2014 FIFA World Cup Group D

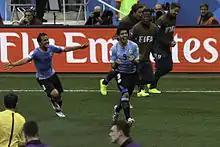
Suárez celebrating one of his goals

The two teams had met in ten previous matches, including twice in the FIFA World Cup (1954, quarter-finals: Uruguay 4–2 England; 1966, group stage: Uruguay 0–0 England). Uruguay defender Maxi Pereira was suspended for the match, after being sent off in the team's match against Costa Rica.